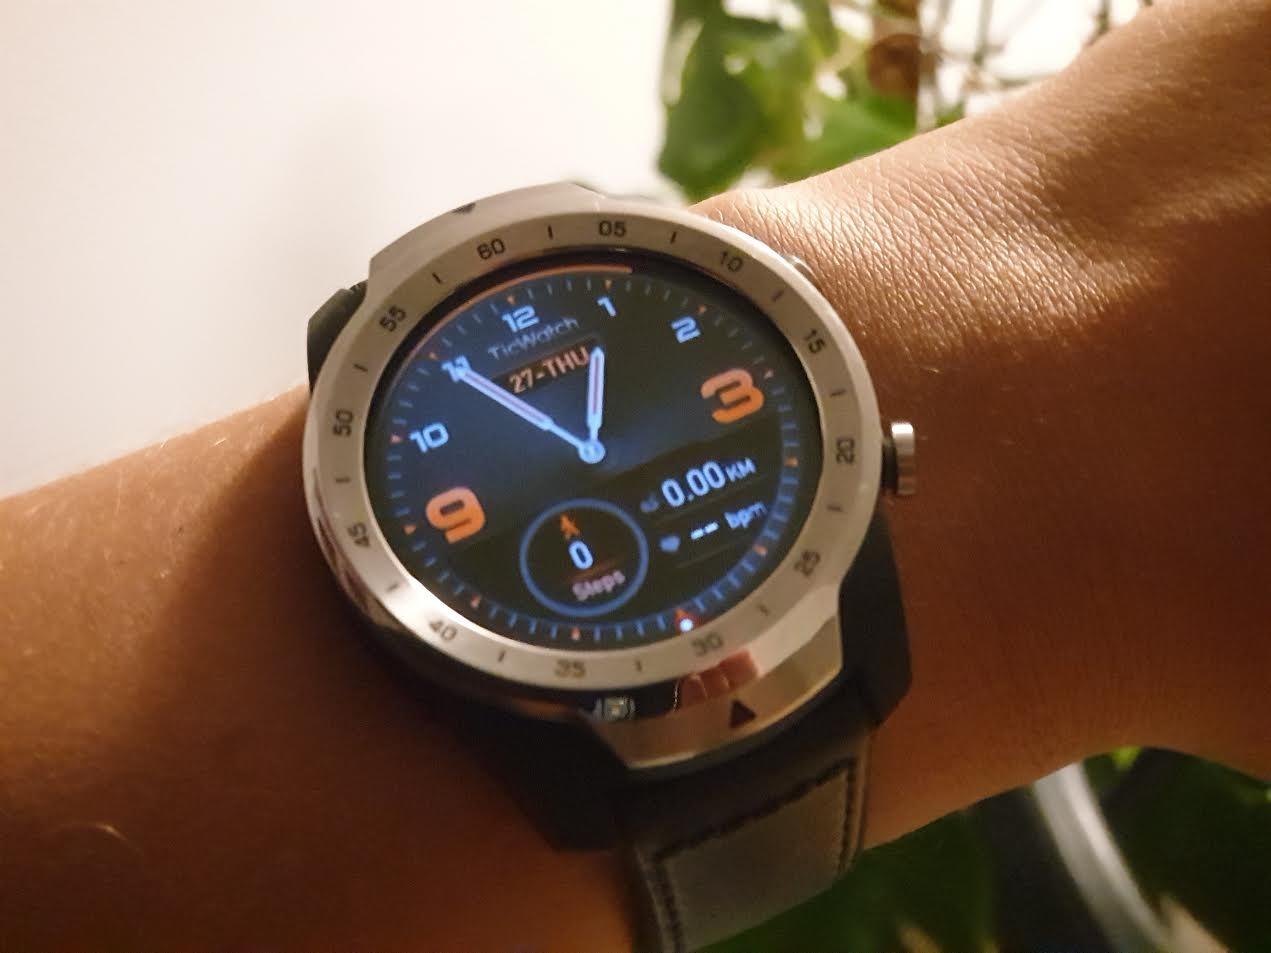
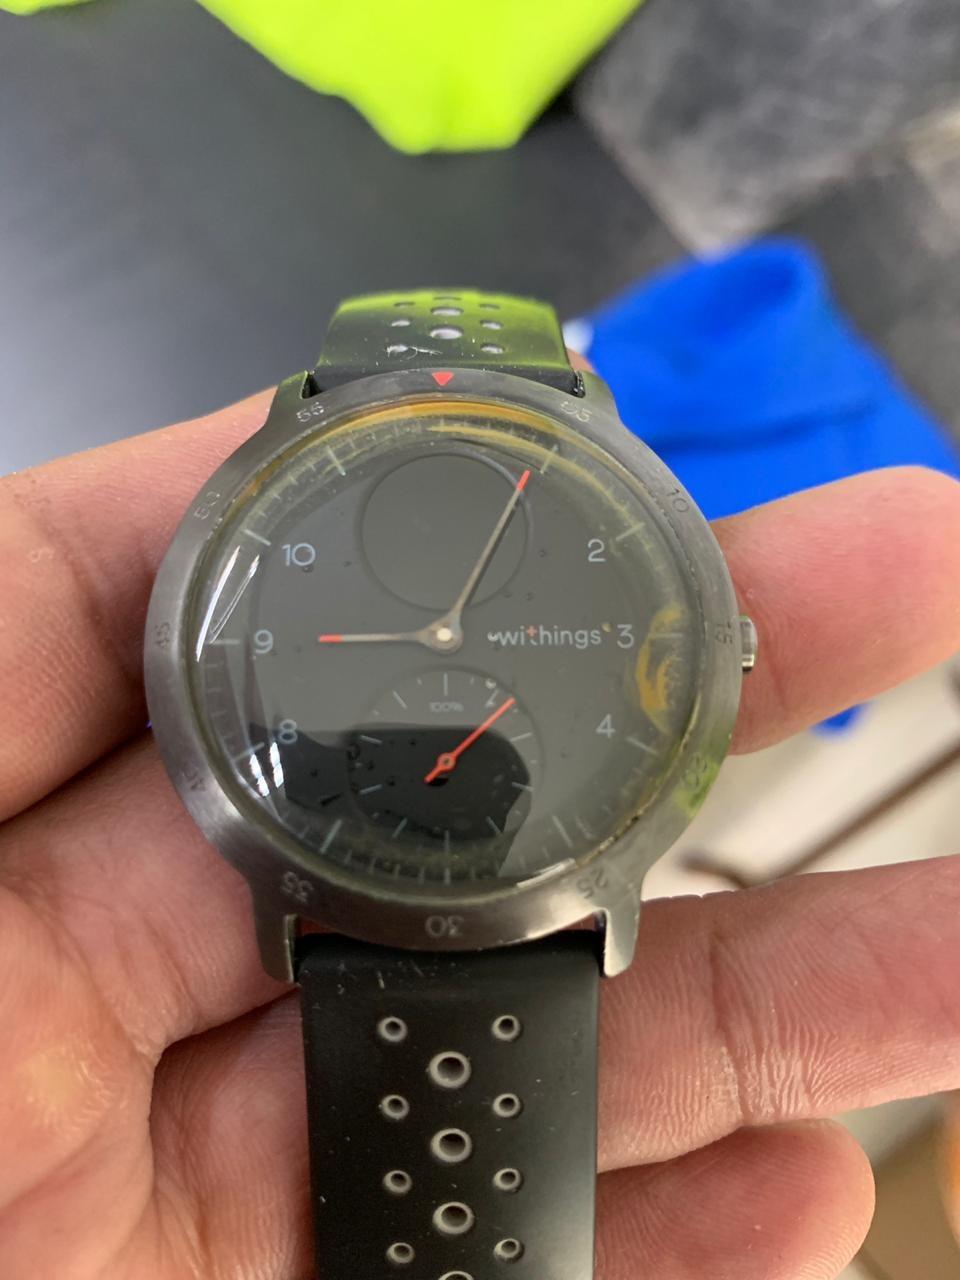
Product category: smartwatch
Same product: no